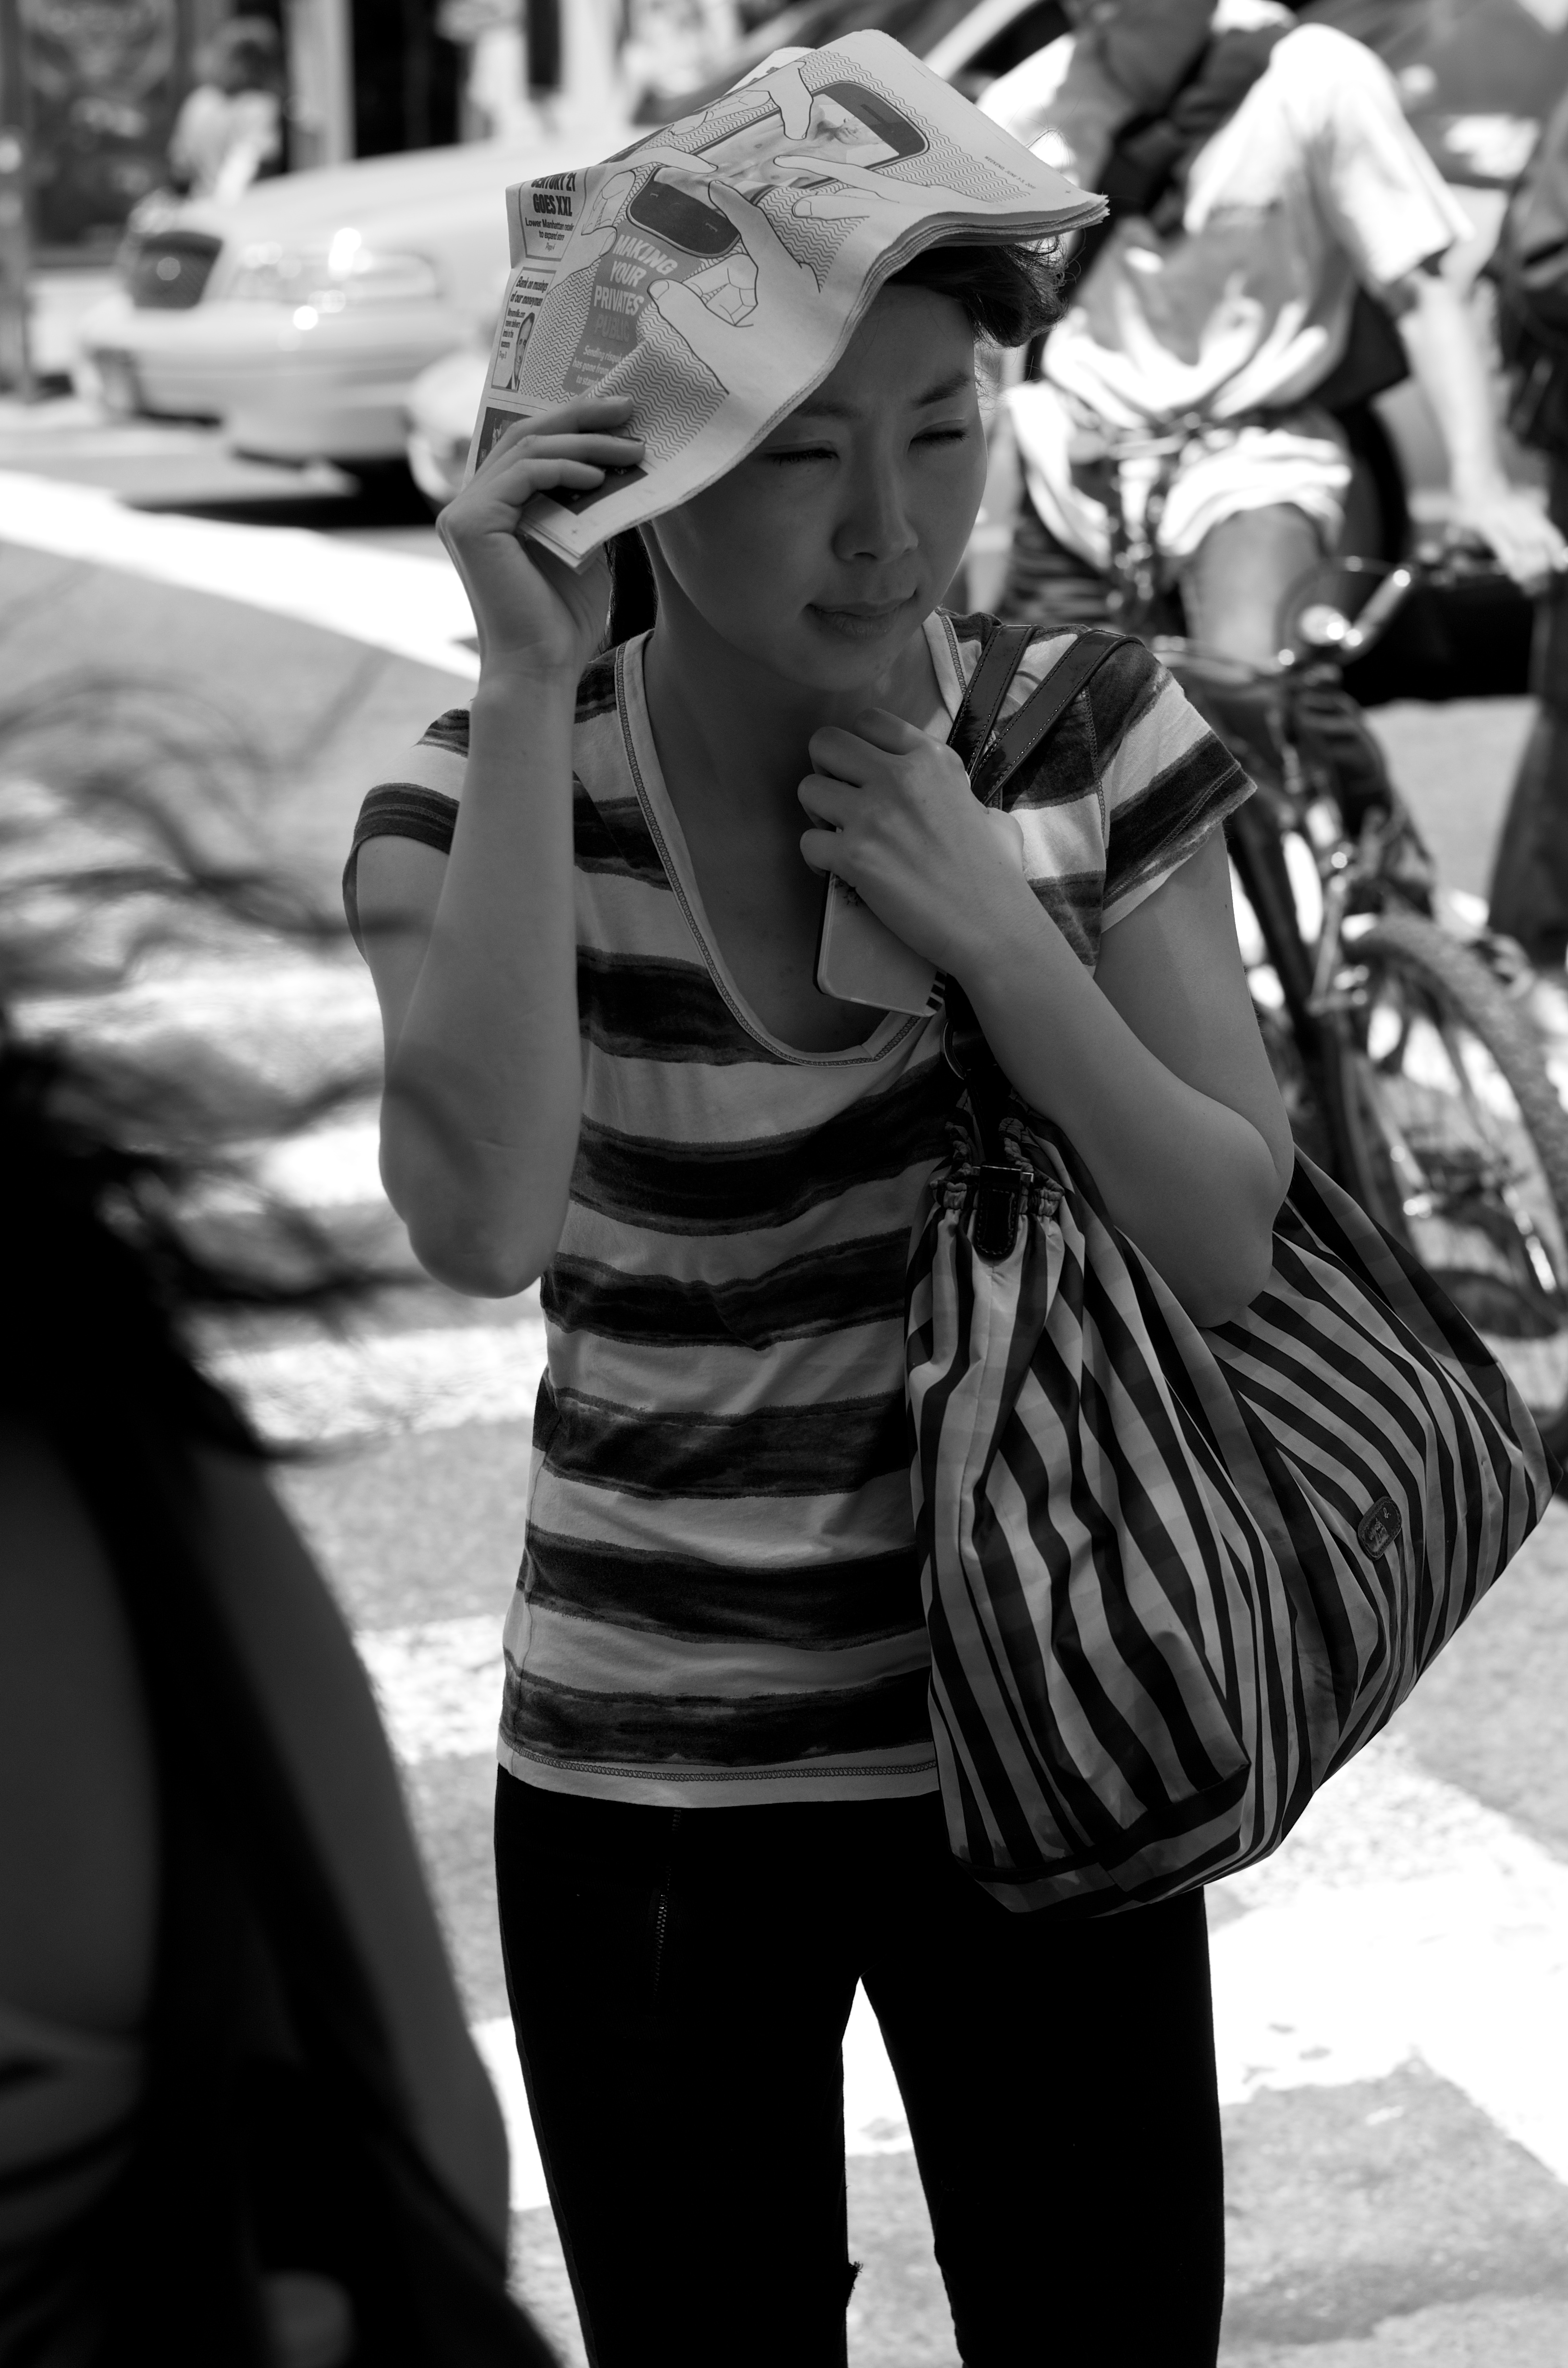
black and white, white, street, photography, ebook, sitting, training, black, monochrome, streetphotography, flickr, thomas, video, olympus, photograph, omd, fuji, leica, monochrom, leuthard, hcb, thomasleuthard, streettogs, interaction, monochrome photography